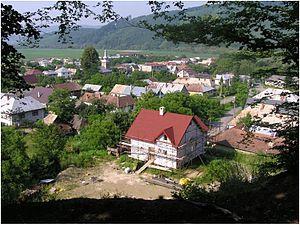
Miňovce est un village de Slovaquie situé dans la région de Prešov.